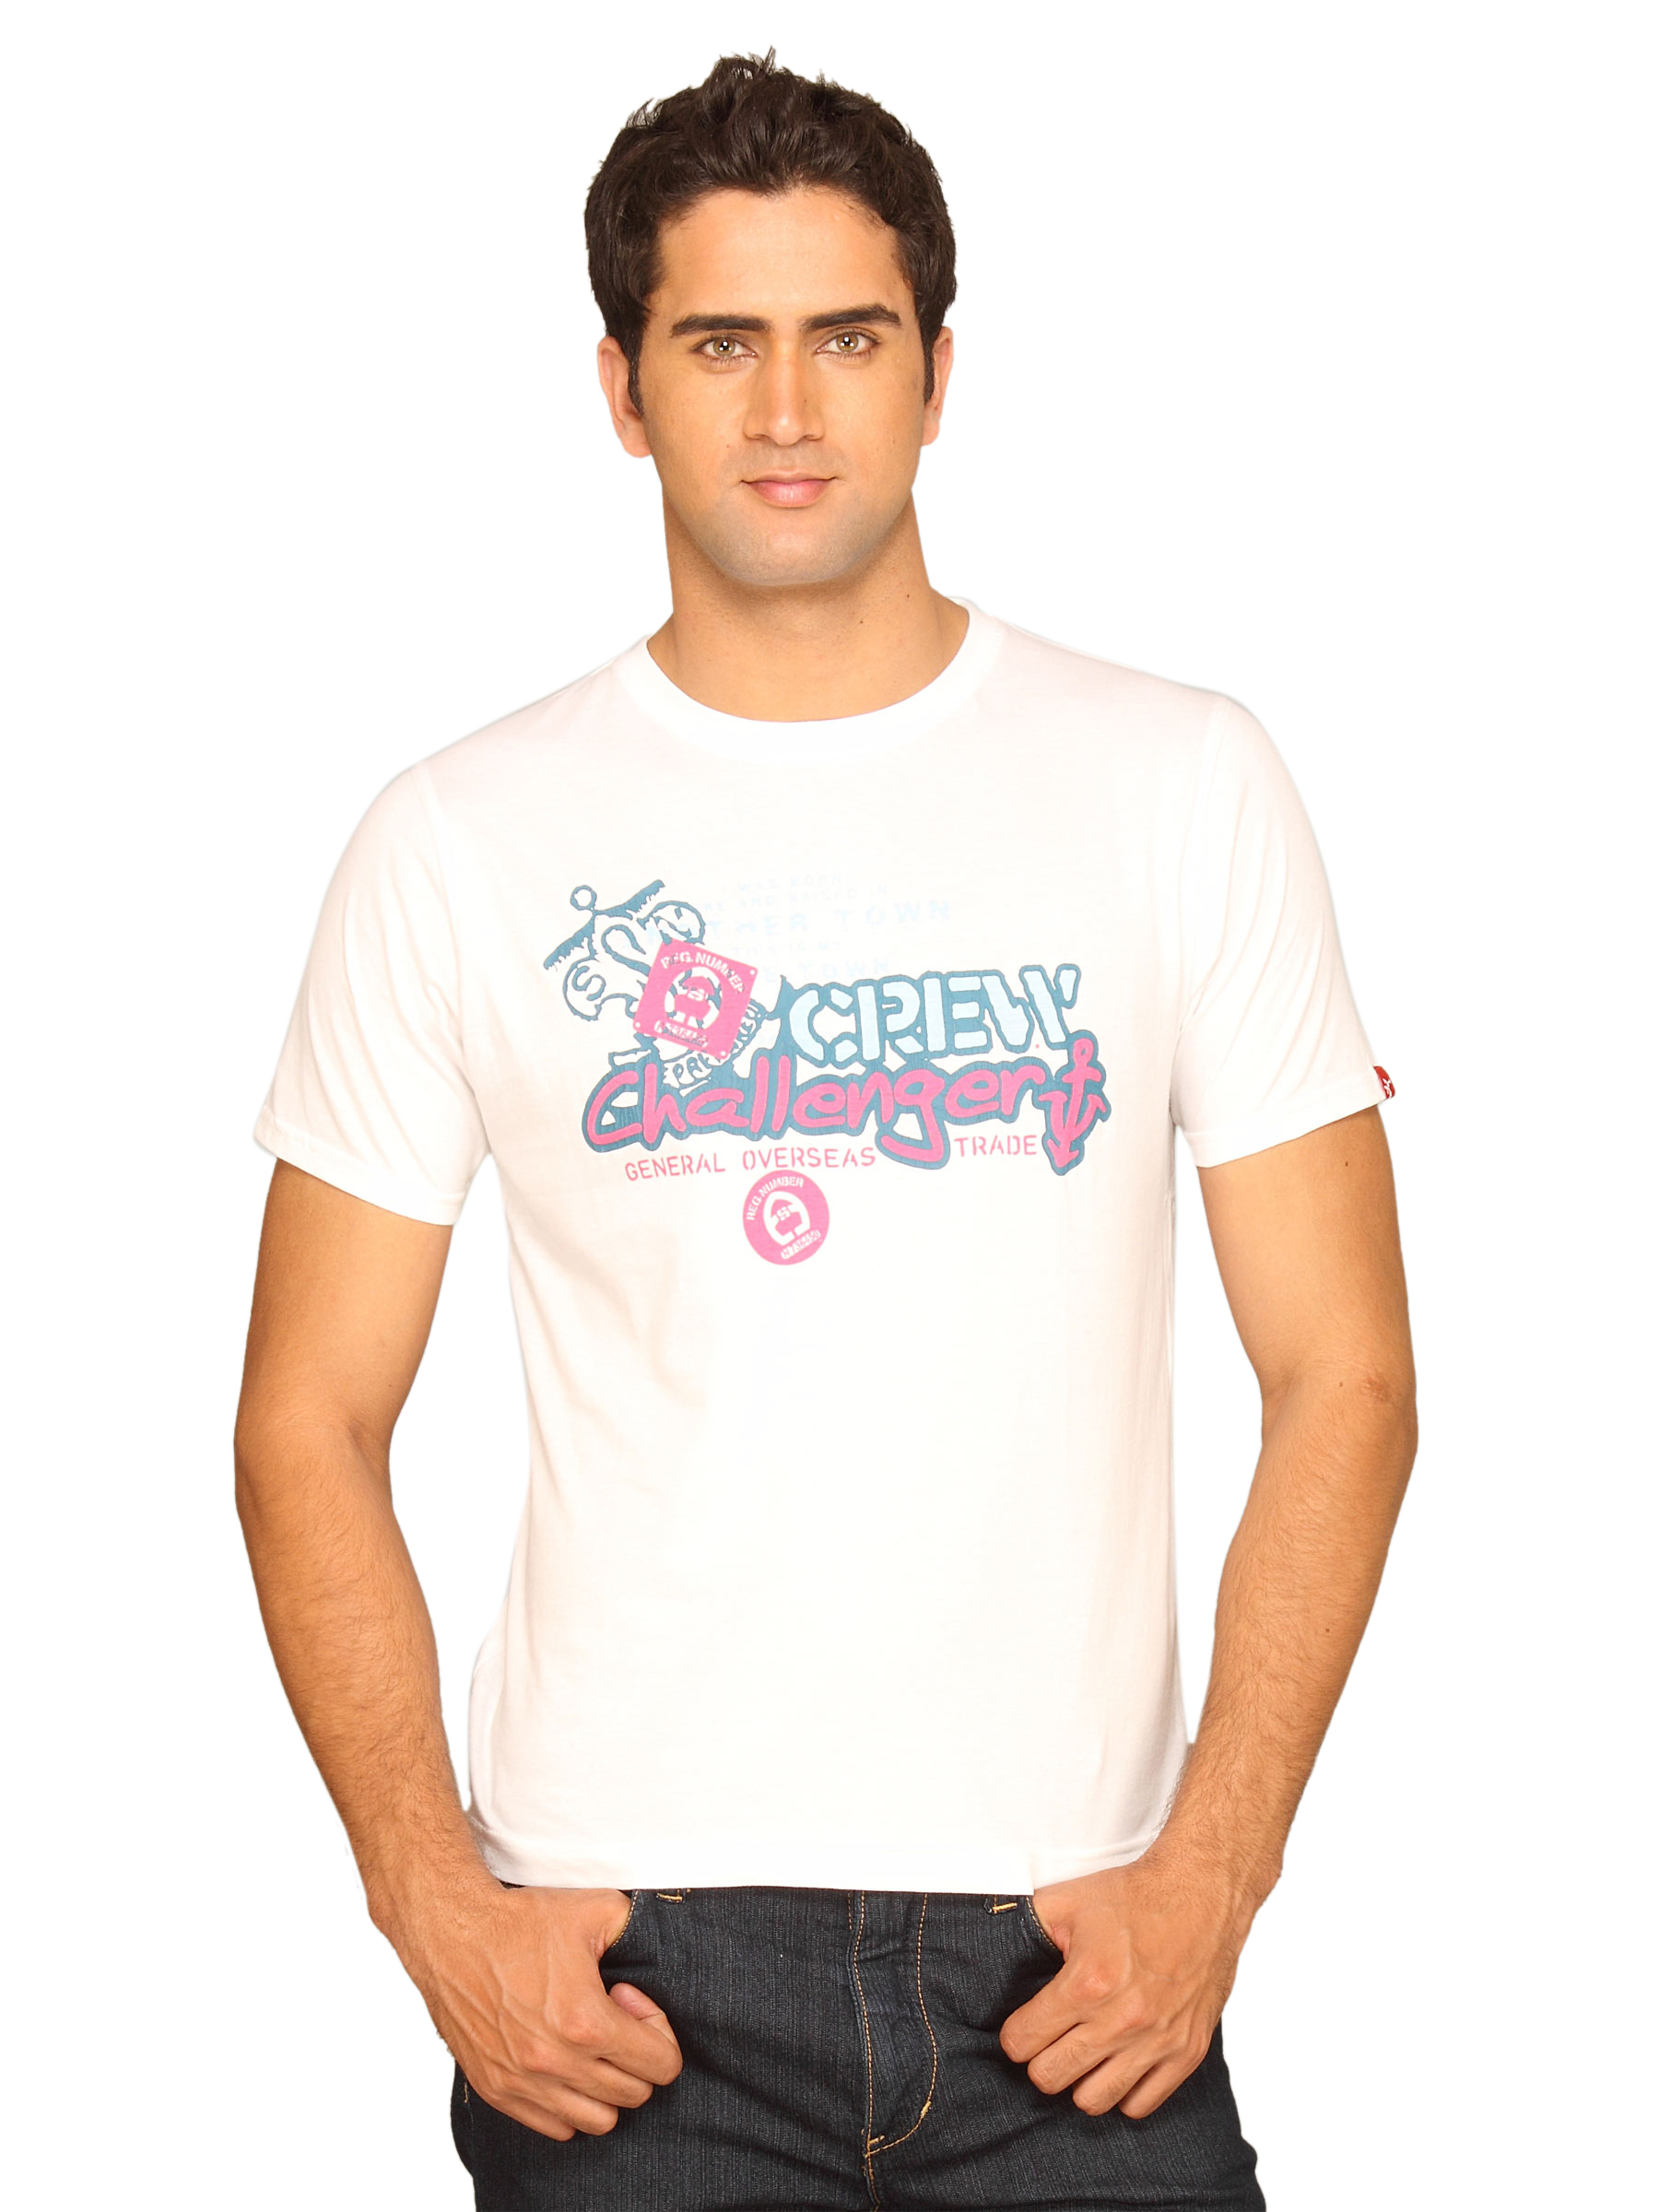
Probase Men's Crack Print Crew Challenger White T-shirt
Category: Apparel / Topwear / Tshirts
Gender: Men
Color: White
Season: Summer 2011
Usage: Casual